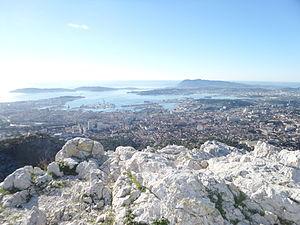
Agglomération toulonnaise vue depuis le Mont Faron
Toulon est une commune du Sud-Est de la France, chef-lieu du département du Var et siège de sa préfecture. Troisième ville de la région Provence-Alpes-Côte d'Azur derrière Marseille et Nice, elle abrite en outre le siège de la préfecture maritime de la Méditerranée. La commune est établie sur les bords de la mer Méditerranée, le long de la rade de Toulon. Ses habitants sont appelés les Toulonnais.
Eugène Baboulène, né Eugène Louis Baboulène le 18 août 1905 à Toulon, où il est mort le 15 juillet 1994, est un peintre et lithographe figuratif français.